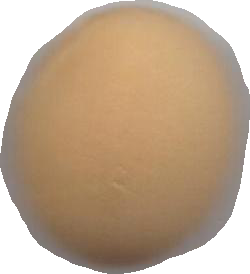
Variety: Grobogan